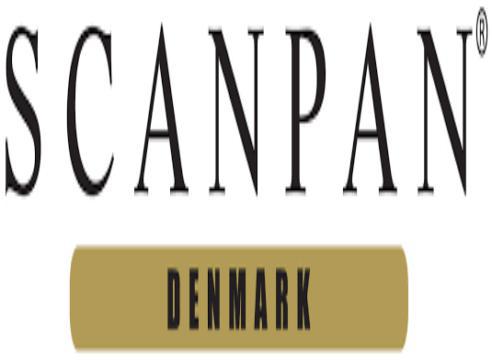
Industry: Necessities